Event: Nepal Earthquake
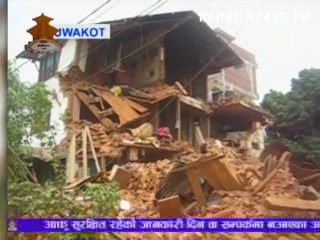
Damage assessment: damage